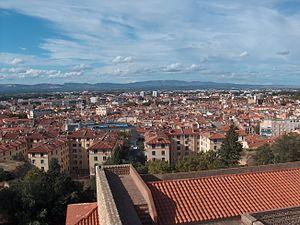
Vue panoramique de la ville de Perpignan et du centre ancien
Le quartier La Réal est un des quartiers médiévaux du centre historique de Perpignan.
Cette liste des aires urbaines françaises recense les 160 aires urbaines de métropole ou des départements et régions d'outre-mer comptant plus de 50 000 habitants, classées selon leur population au recensement de 2016, en vigueur au 1ᵉʳ janvier 2019.
L'aire urbaine de Perpignan est une aire urbaine française centrée sur Perpignan. Elle est composée de 66 communes, toutes situées dans les Pyrénées-Orientales. Ses 323 388 habitants en 2017 font d'elle la 31ᵉ aire urbaine de France.